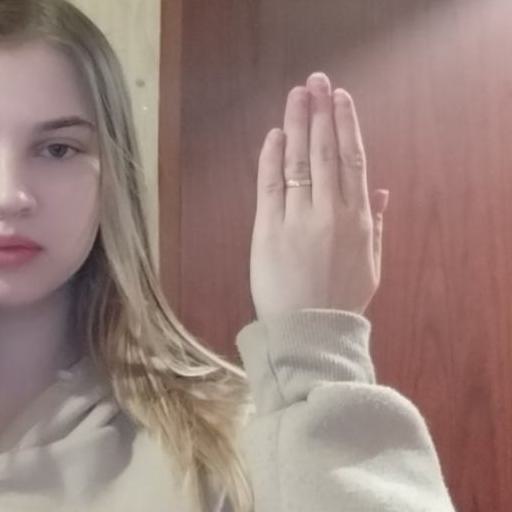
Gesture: stop_inverted